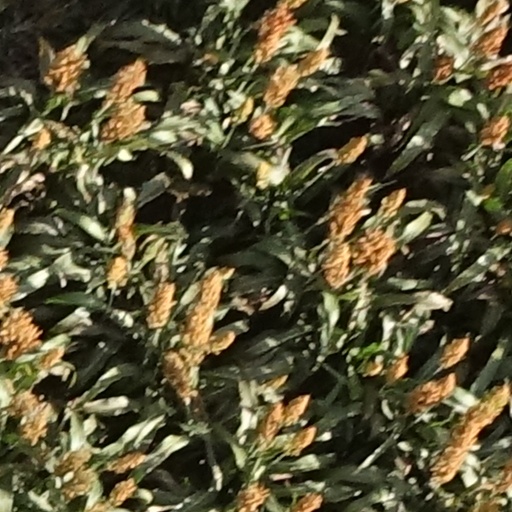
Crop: sorghum